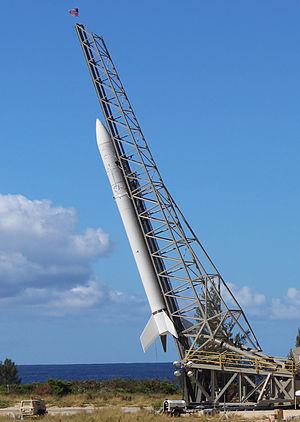
SPARK ou Super Strypi est un petit lanceur américain à propergol solide développé en collaboration par l'Université d'Hawaï, les Laboratoires Sandia et Aerojet et dont le premier tir a eu lieu en novembre 2015. Il dérive de la fusée-sonde Strypi développée dans les années 1960 pour lancer des charges utiles scientifiques dans le cadre de vols suborbitaux et tester des armes nucléaires. SPARK doit permettre de lancer des petits satellites en orbite héliosynchrone d'une masse maximale de 275 kg. Ce lanceur fait partie du programme LEONIDAS des Forces armées des États-Unis dont l'objectif est de disposer d'un lanceur pour mise en orbite de petits satellites avec une période de préparation courte.